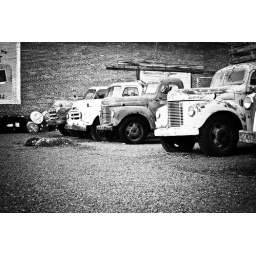
Inspired by old black and white photography